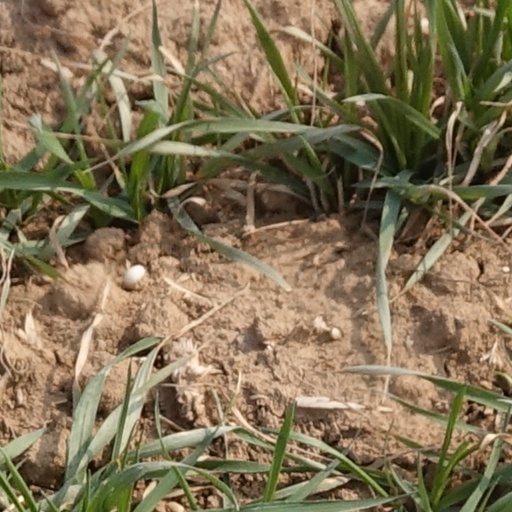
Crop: wheat